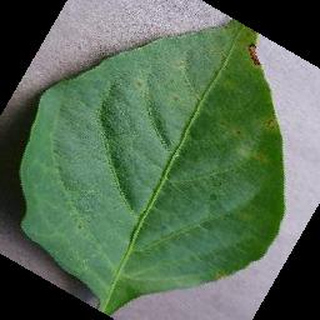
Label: healthy_bell_pepper